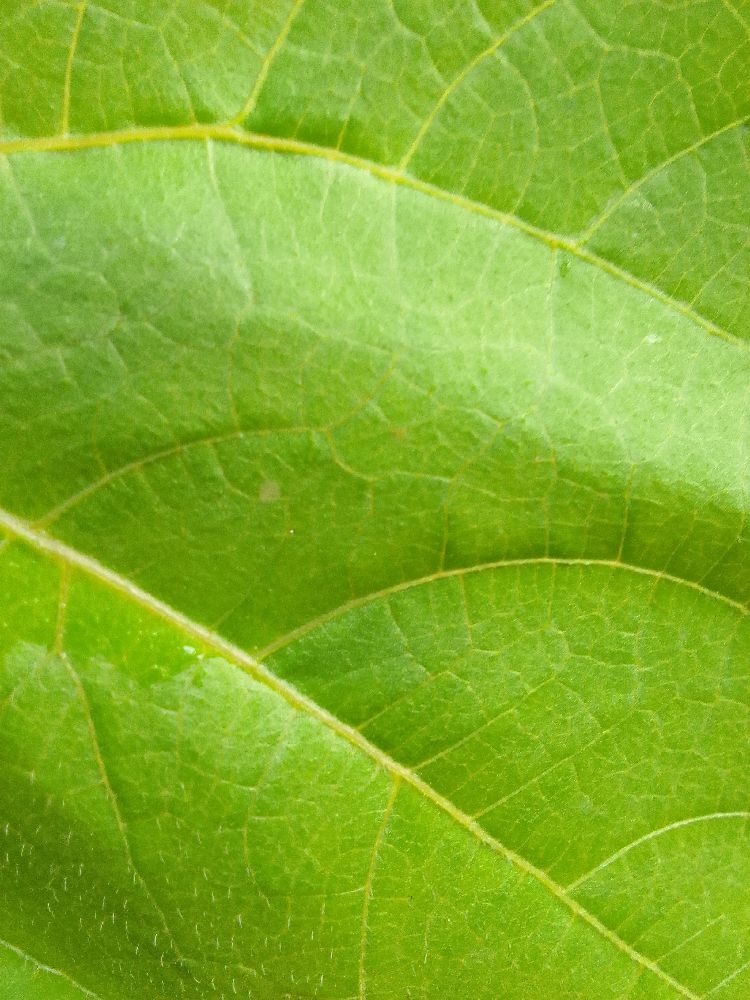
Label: healthy